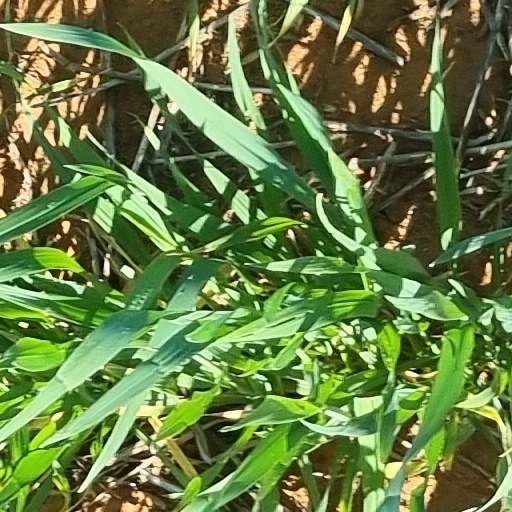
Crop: wheat